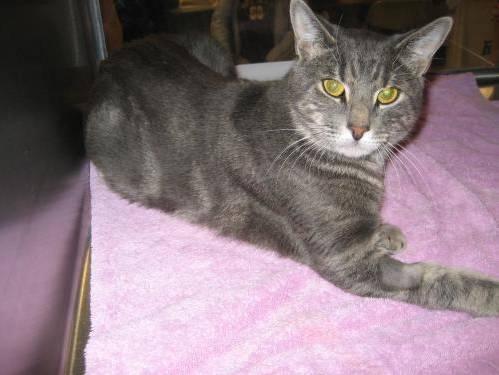
cat